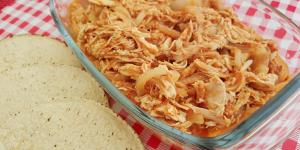
tinga de pollo